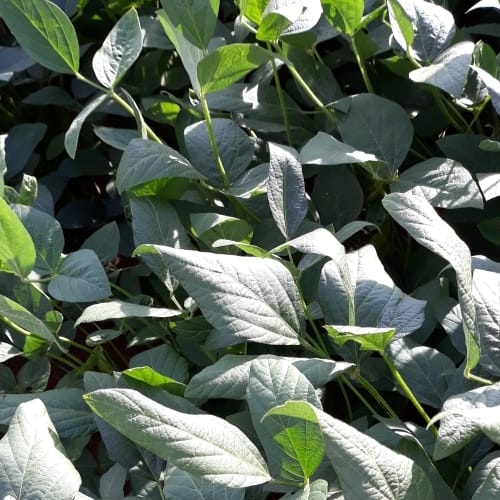
Label: Healthy